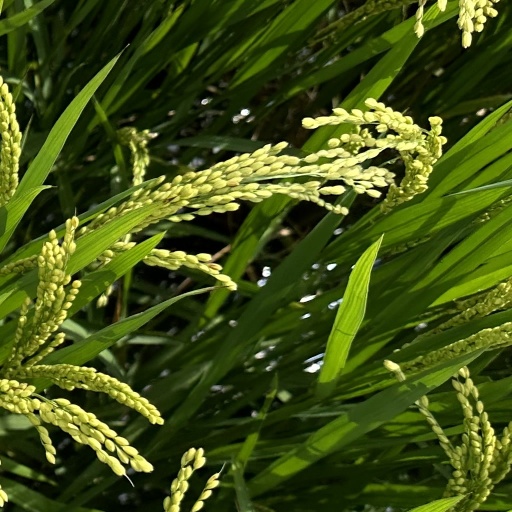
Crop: rice